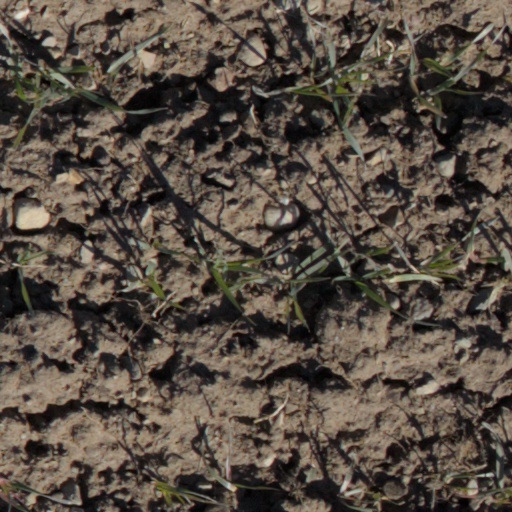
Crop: wheat